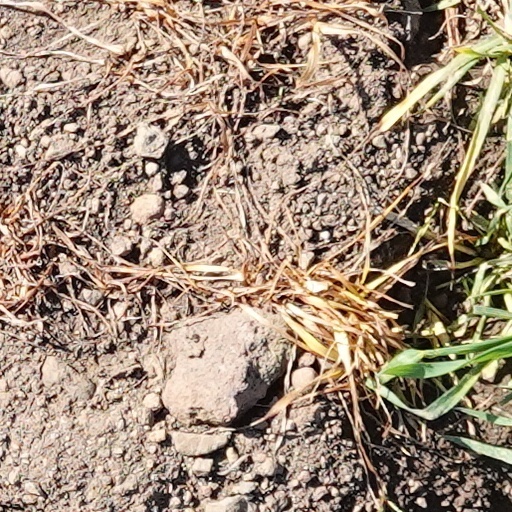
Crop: wheat